.380 ACP

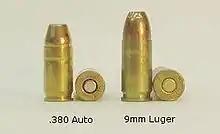
The .380 ACP compared to a 9mm Luger cartridge.

The .380 ACP is compact and light, but has a shorter range and less stopping power than other modern pistol cartridges, depending on the load of the cartridge and manufacturer. .380 ACP remains a popular self-defense cartridge for shooters who want a lightweight or smaller pistol with manageable recoil. It is slightly less powerful than a standard-pressure .38 Special, but also uses 9 mm (.355 in) diameter bullets. The standard bullet weights are generally , , , , , , and .